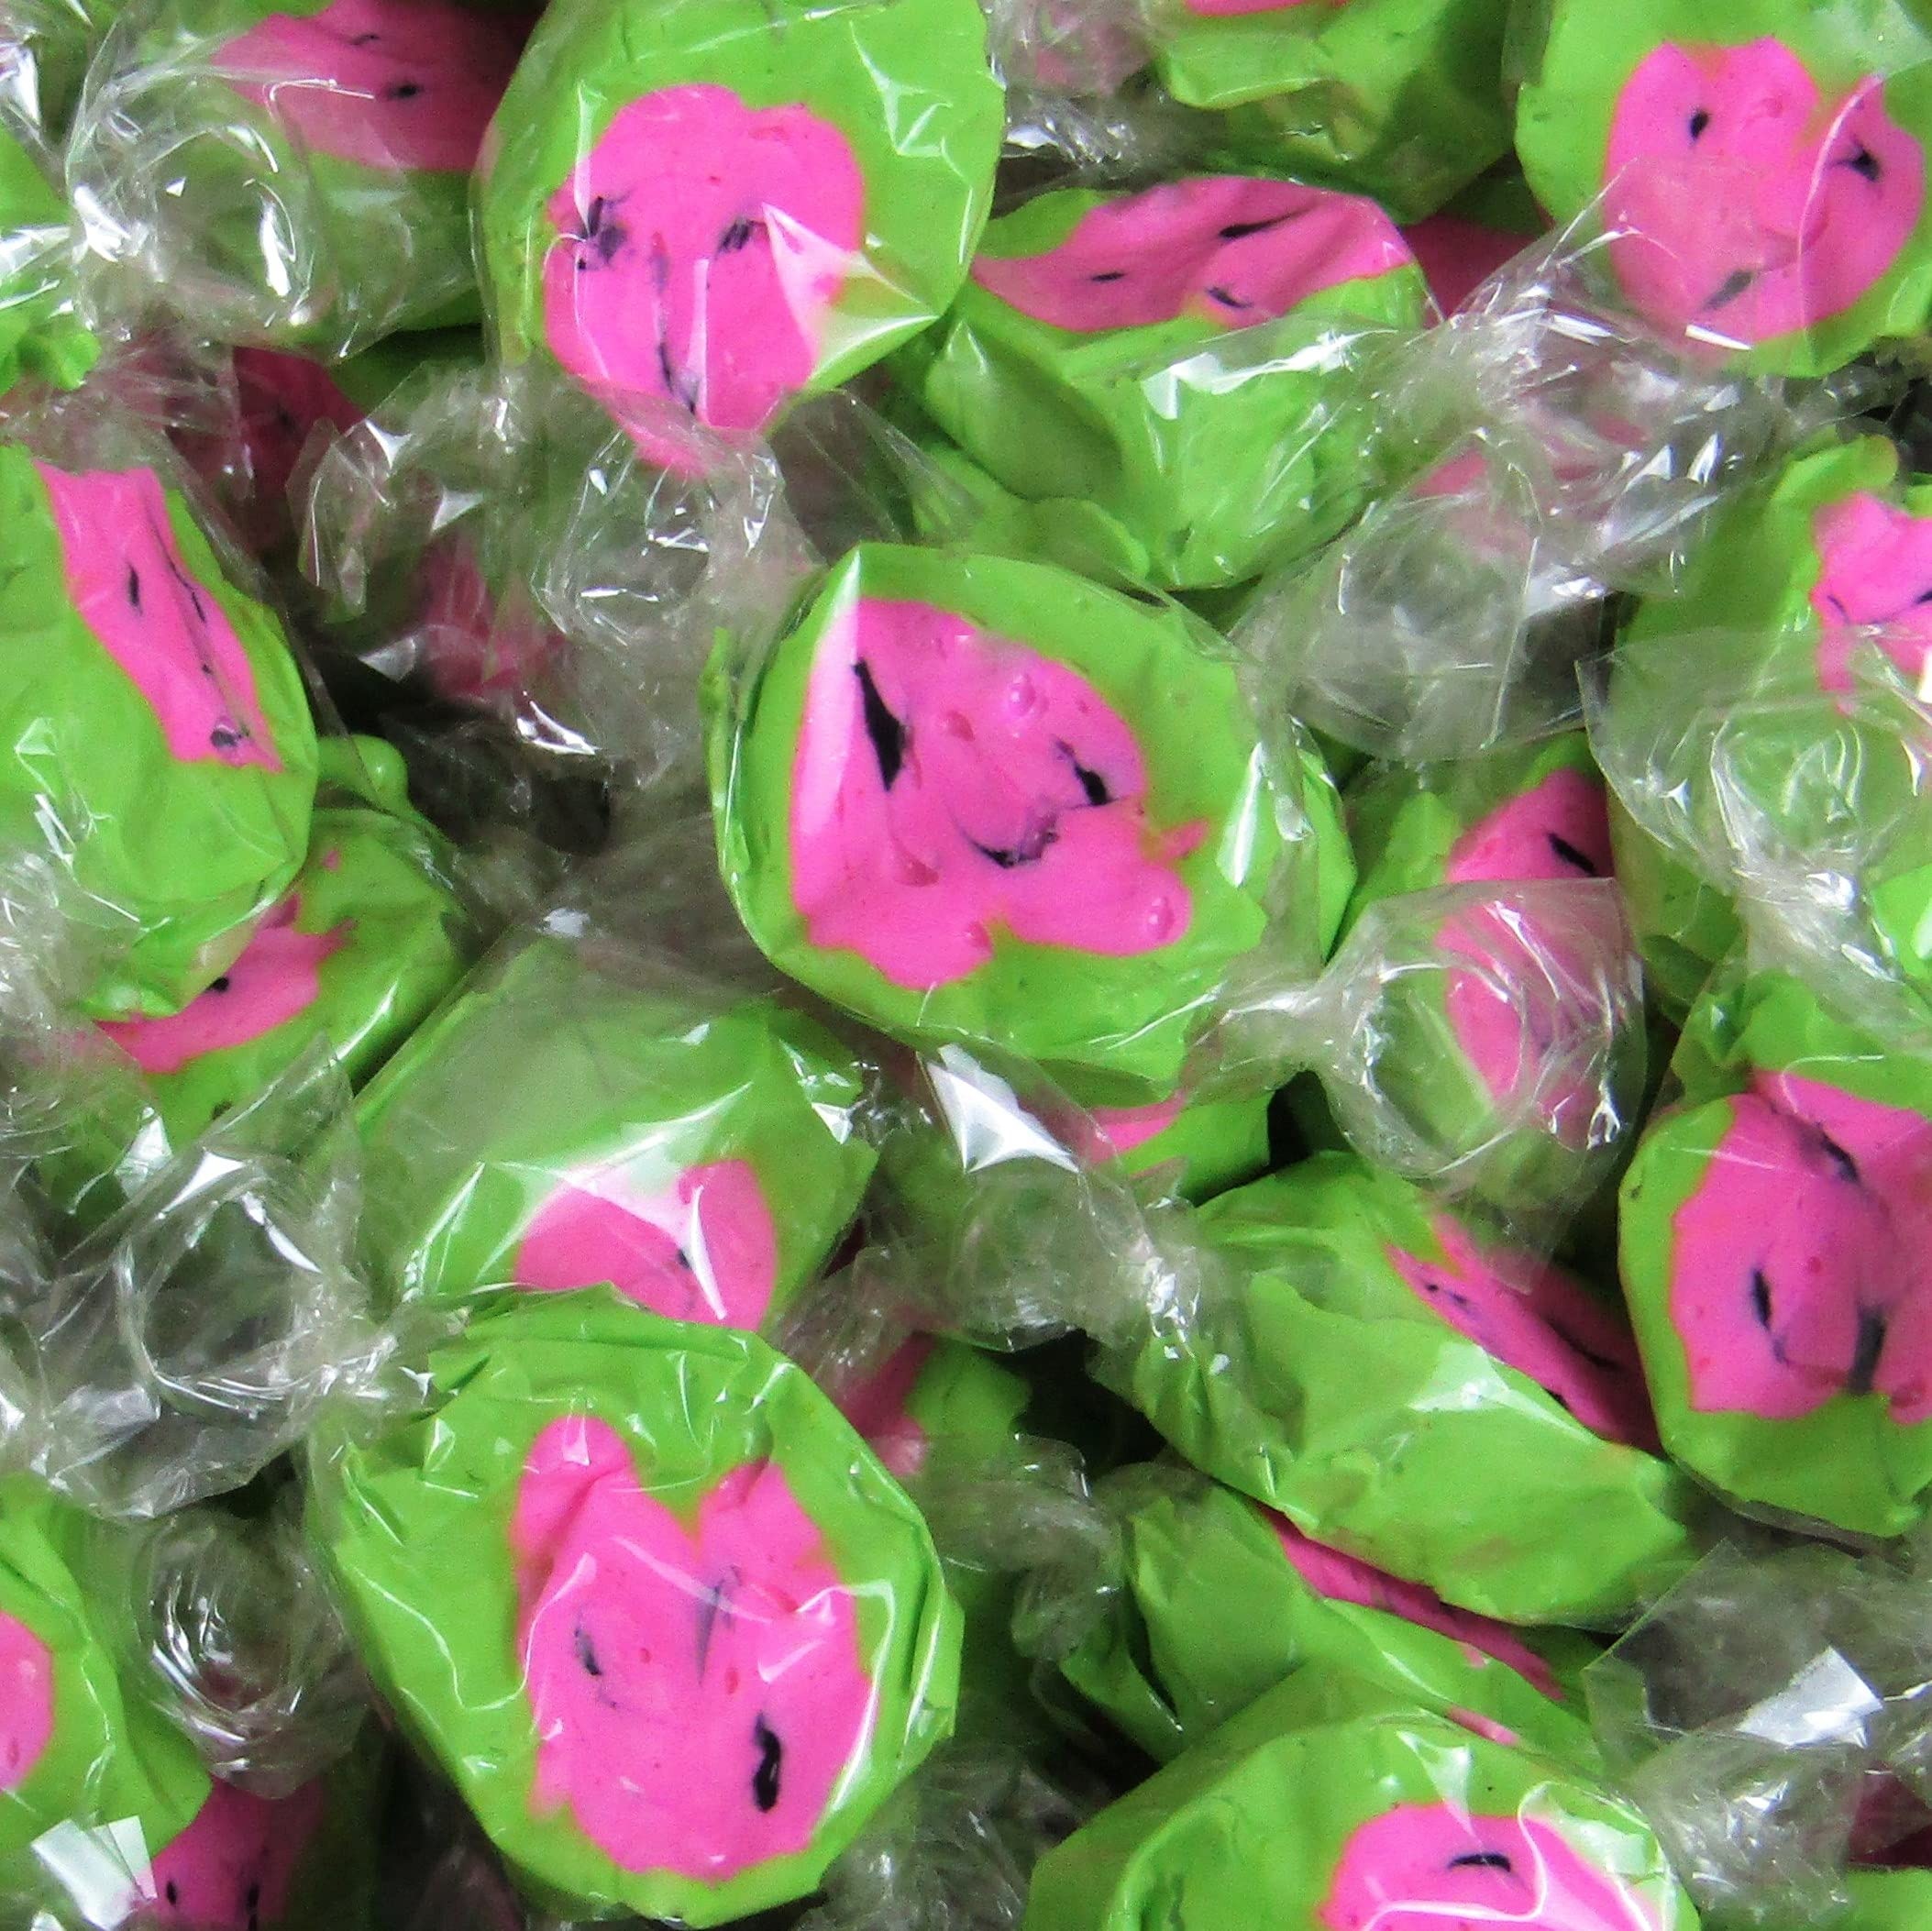
Item Name: Gourmet Watermelon Taffy Chews by Its Delish, 2 lbs Bulk Bag – Chewy Fluffy Individually Wrapped Sweet & Juicy Soft Candy Taffies - USA Made & Certified Kosher
Bullet Point 1: 🍉 PERFECT TREAT WATERMELON TAFFY – Its Delish 2 lbs Bulk Bag (Jar) soft Watermelon toffee (taffy) is for all, LOVES candy so when Watermelon Taffy also comes for Treat or Christmas gifts. Our naturally extracted fruits chew sure won't disappoint! Go ahead, gift them some amazing candy this Holiday season; your taste buds will "go Watermelon" when you treat them to our Soft Watermelon Taffy Chews. Try all our flavors; we are sure they will love it and you.
Bullet Point 2: 🍉 SOFY & FLUFFY TOFFEES – Our Soft Watermelon Taffy is also known as the "After You Eat Treat," so our kids can enjoy one after every meal, up to three per day, for clean teeth and a healthier smile. Enjoy the soft, gooey, and chewy texture and delicious flavors with no guilt, Gluten-free, dairy-free, natural, and mom-approved. Our goal is to provide the most flavorful, true-to-life varieties of soft, whipped-style taffy. With over maximum flavors, you are sure to find the taffy you love.
Bullet Point 3: 🍉 YOUR FAVORITE WATERMELON TAFFY – Its Delish Watermelon Taffy 2 lbs Bulk Bag is favorite among the dentists, teachers, and parents. Ideal for schools, dental and health care offices, and families who love to smile. These healthy treats are perfect for everyone, and great rewards or prizes for young children. Healthy Watermelon Taffy with a mission to make you smile, whether that's reliving childhood or offering better things for our kids.
Bullet Point 4: 🍉 HEAVENLY GREEN THEMED CANDY – It's Delish Taffy is not sugar-free but will contain smile friendly natural ingredients that are good for your teeth too. The variety pack contains Watermelon flavor individually wrapped taffies. You can try our delicious taffy treats & you can use them as a treat. Try our other colors and flavors, blueberry, green apple, yellow banana, peppermint and tutti frutti!
Bullet Point 5: 🍉 YOU ARE SO VALUABLE – It's easy to spread the love & share the square with your friends or throw some in your pocket or bag to enjoy either. We cherish your involvement in our brand more than everything else. It is Certified that Its Delish, Dairy-Free, Packaged in the USA non-GMO. No additives or preservatives. If you need our help or need to ask something, reach out to us. Our help group will be glad to support you and guarantee that you are 100%.
Product Description: <p></p><b>Soft Watermelon Taffy Chews, 2 lbs Bulk Bag</b> <p></p>Our soft Watermelon flavoured taffy chews are sweet, chewy, and full of flavor. They are made in-house by our Watermelon Taffy experts and are individually wrapped. Try our Watermelon flavor. They'll be appreciated by kids and adults alike stock up for your pantry and upcoming events. A chewier texture meets our bold flavors for a different spin on our long-lasting chews. Each bite turns into a mouthwatering delight with a mildly tangy flavor and ultra-stretchy texture made to savor. With Watermelon Taffy, you are in for an enjoyable treat! Each Watermelon flavored taffy has individually wrapped delicious gourmet taffy. We make sure we always have the best of flavors. Our goal is to provide the most flavorful, true-to-life varieties of soft, whipped style taffy you can find. We are always testing new flavors and adding them to our list every year. Soft Watermelon Taffy flavor is the original, just chewier! Stock up for snacking or a pink themed party! <p></p><b>About It's Delish!</b> <p></p>It's Delish was established in 1992 and is located in North Hollywood, California. It's Delish is a food manufacturer and distributor who produces over 500 gourmet food products including licorice, sour belts, taffies, caramels, Jordan almonds, chocolates, nuts, fruits, trail mixes, spices, and the spice blends. It's Delish also produces organics and all natural products. We give you the opportunity to order from the factory direct!<p></p>It’s Delish! prides itself on the four pillars that are at the foundation of everything we do.<p></p>Innovation Quality Value Service
Value: 1.0
Unit: Count

Price: 28.99